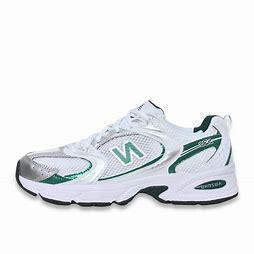
Brand: New
Model: Balance 530